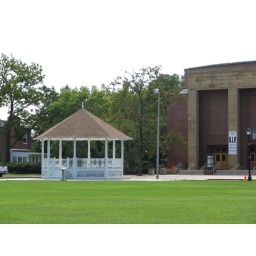
gazebo on old parade field with movie theater in back